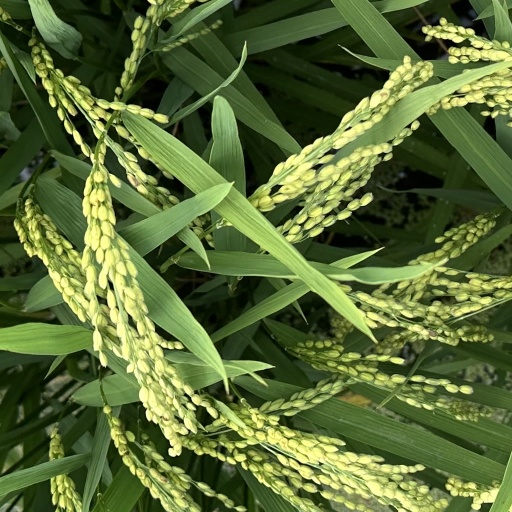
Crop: rice